A16 highway (Lithuania)

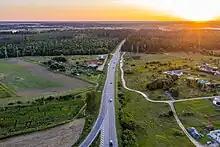
Aerial view of the highway strip

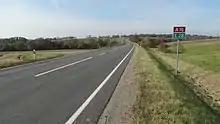
Highway in the vicinity of Jieznas

The A16 highway is a highway in Lithuania (Magistralinis kelias). It connects Vilnius, Prienai and Marijampolė. The length of the road is 137.51 km.